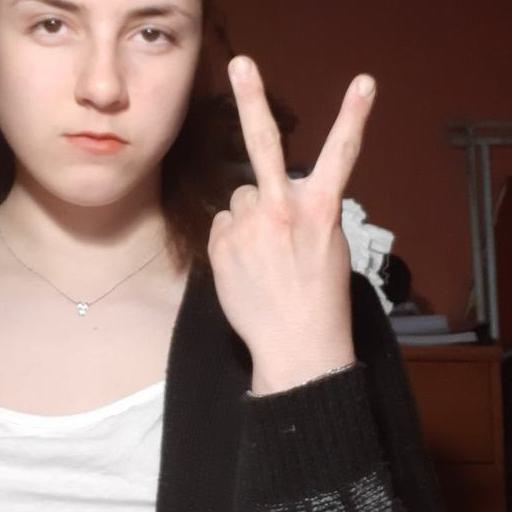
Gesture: peace_inverted